USS Strong (DD-758)

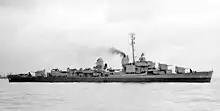
USS "Strong" in 1945

"Strong" transited the Panama Canal on 11 January 1946 and arrived at New York on 15 January. After a period of upkeep and repairs, she operated along the northeast coast until rapid demobilization kept her at Boston from 29 April until 1 August. She put to sea again and operated with the fleet as far south as the Gulf of Mexico until she sailed into Charleston, South Carolina, for inactivation and berthing. The destroyer was placed in reserve, out of commission, on 9 May 1947 as a unit of the Atlantic Reserve Fleet.